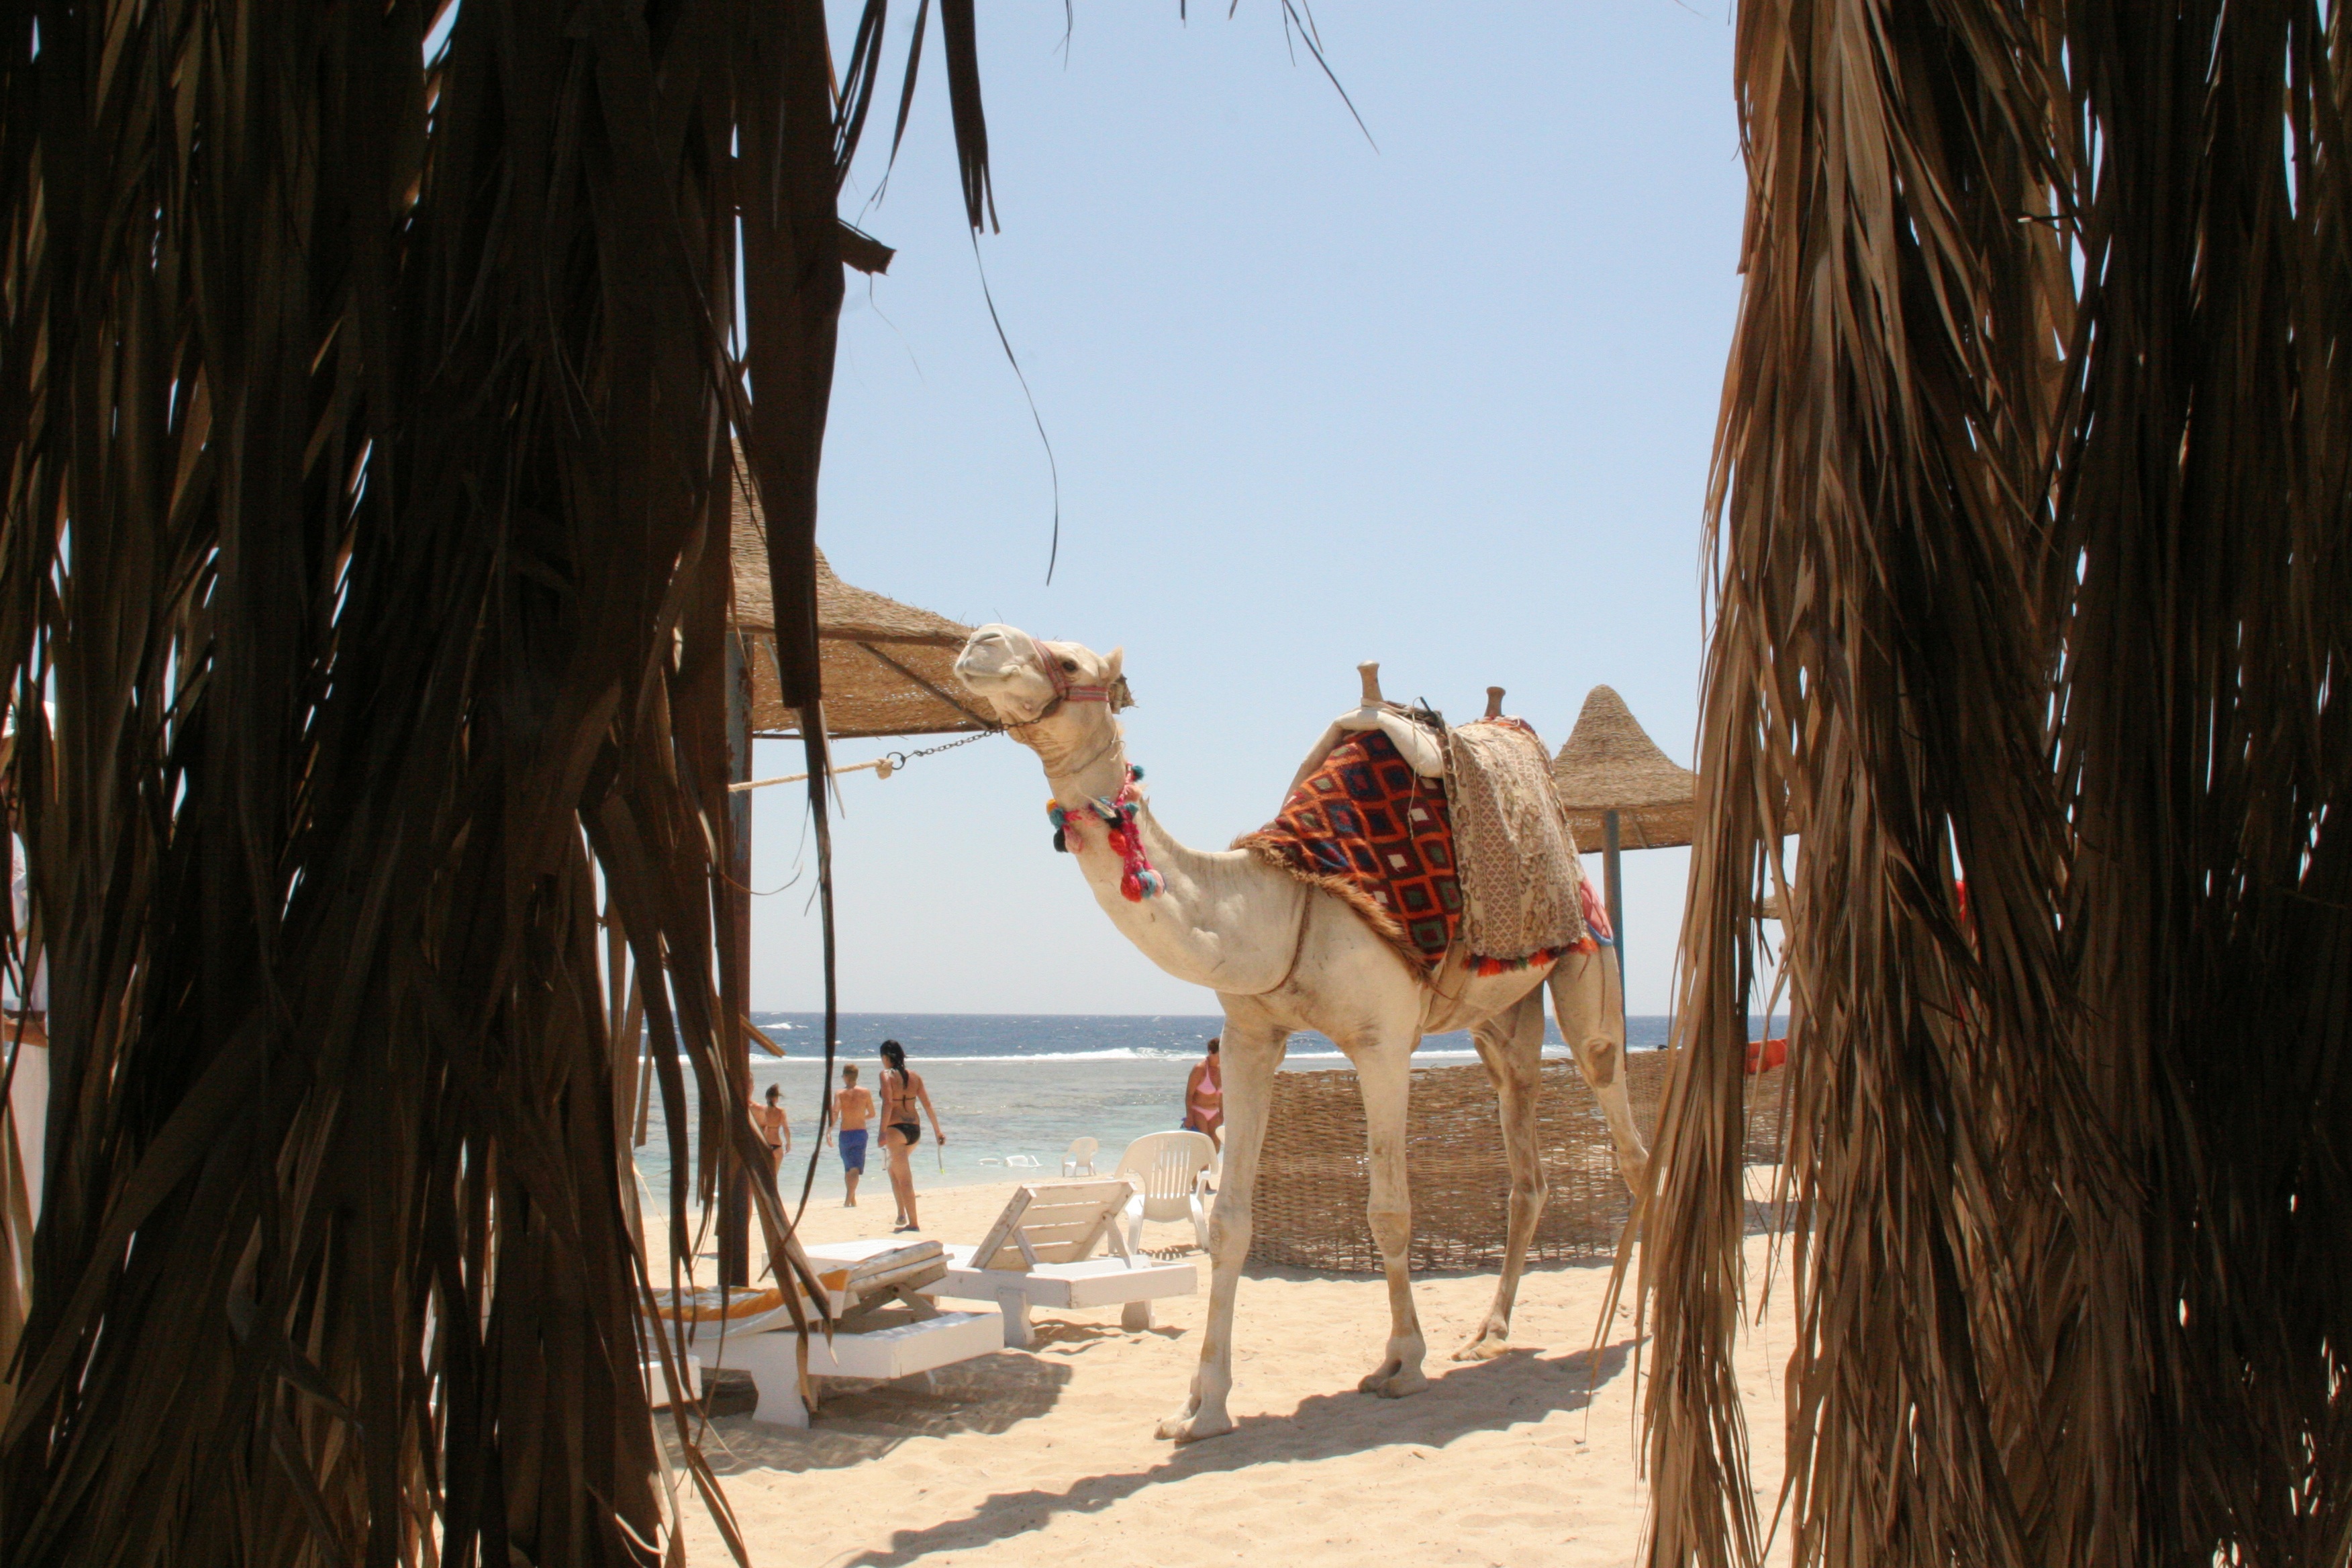
beach, wood, vacation, camel, spring, season, dromedary, egypt, image, h cker sea